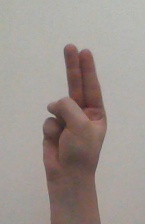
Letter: taa